Separatism in Russia

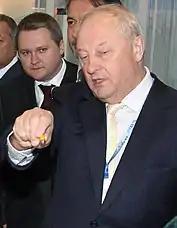
Eduard Rossel

Modern Bashkir separatism began in the 90s and was influenced by Tatarstan. Just like most other movements, Bashkir separatism continued to grow in the early 2000s and even got some support from the local government. In 2020, separatists joined the protests against the occupation of the Kushtau mountain. Some Bashkir separatists, such as the Bashkort movement and Bashkir National-Political Center of Lithuania, support a creation of a multiethnic state for both Bashkirs and Russians. Bashkir separatists are represented on the Free Nations of Post-Russia Forum.